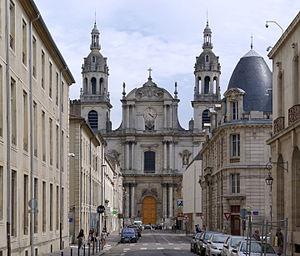
France, Nancy, cathédrale Notre-Dame-de-l'Annonciation
La rue Maurice-Barrès est une voie de la commune de Nancy, dans le département de Meurthe-et-Moselle, en région Lorraine.